Rise of nationalism in the Ottoman Empire

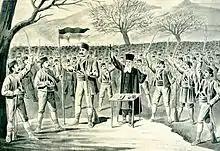
Orašac assembly - beginning of the First Serbian Uprising in 1804.

The Serbian national movement represents one of the first examples of successful national resistance against the Ottoman rule. It culminated in two mass uprisings at the beginning of the 19th century, leading to national liberation and establishment of the Principality of Serbia. One of the main centers of this movement was the Sanjak of Smederevo ("Belgrade Pashaluk"), which became the core of the reestablished Serbian national state.